Timbuctoo, New York

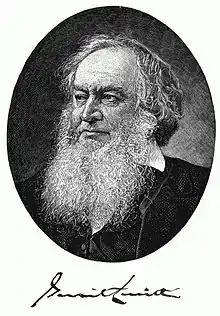
Gerrit Smith

Timbuctoo, New York, was a mid-19th century farming community of African-American homesteaders in the remote town of North Elba, New York. It was located in the vicinity of , near today's Lake Placid village (which did not exist then), in the Adirondack Mountains of Upstate New York. Contrary to the information given out by donor Gerrit Smith, who said that the lots were in clusters, they were spread out over an area north to south, and east to west.